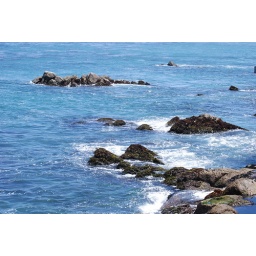
The blue color of the water took me by surprise. It's so pure and full of color.